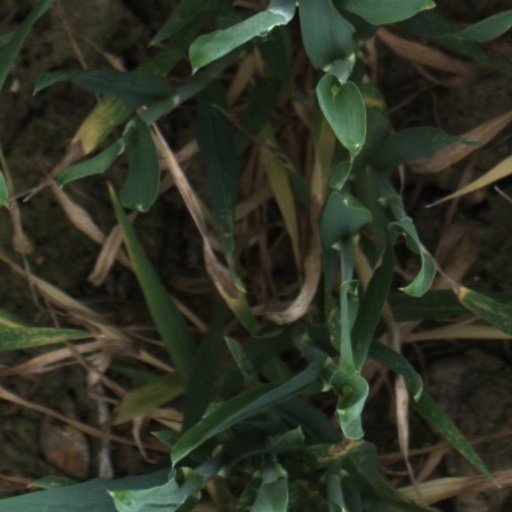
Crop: wheat